Metropolitanate of Belgrade

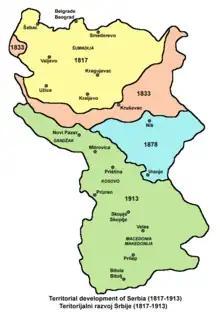
Territorial development of the Principality of Serbia and Kingdom of Serbia (1817–1913).

The Metropolitanate of Belgrade was an Eastern Orthodox ecclesiastical province (metropolitanate) which existed between 1831 and 1920, with jurisdiction over the territory of Principality and Kingdom of Serbia. It was formed in 1831, when the Ecumenical Patriarchate of Constantinople granted church autonomy to its eparchies in the Principality of Serbia. Territorial enlargement and full canonical autocephaly were gained in 1879. The Metropolitanate existed until 1920, when it was merged with Patriarchate of Karlovci and other Serbian ecclesiastical provinces to form the united Serbian Orthodox Church. The seat of the Metropolitanate was in Belgrade, Serbia.